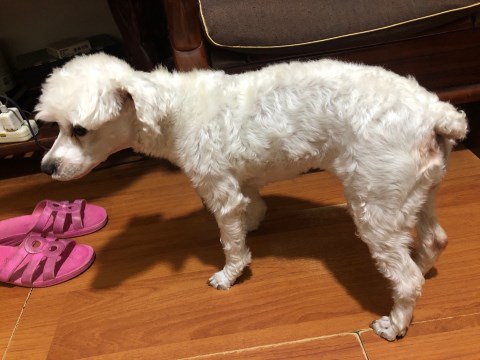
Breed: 2342-n000102-miniature_schnauzer